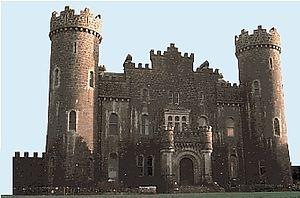
Mullingar est une ville du centre de l'Irlande, à 80 kilomètres de Dublin. Elle est le centre administratif du comté de Westmeath en Irlande et est le siège du diocèse catholique de Meath. La ville comptait 20 103 habitants au recensement de 2010, ce qui en fait la plus grande ville dans le comté de Westmeath. La ville dispose de services tels que des bibliothèques, des écoles secondaires, des gymnases, des centres artistiques, une gare ou encore le stade de la GAA : le Cusack-park.